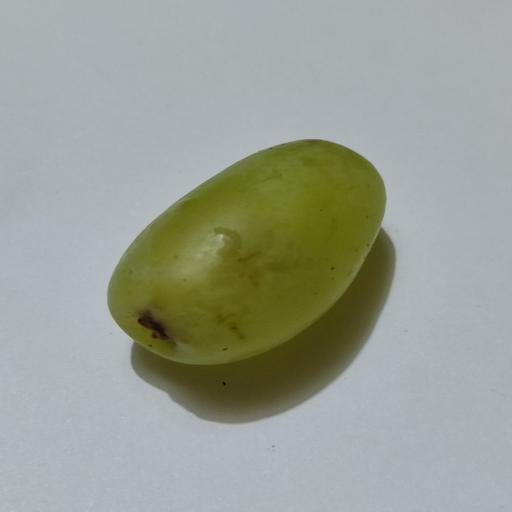
Crop type: Grape